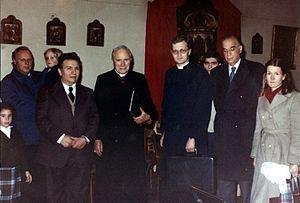
Marcel Lefebvre, né le 29 novembre 1905 à Tourcoing et mort le 25 mars 1991 à Martigny, est un homme d'Église français.